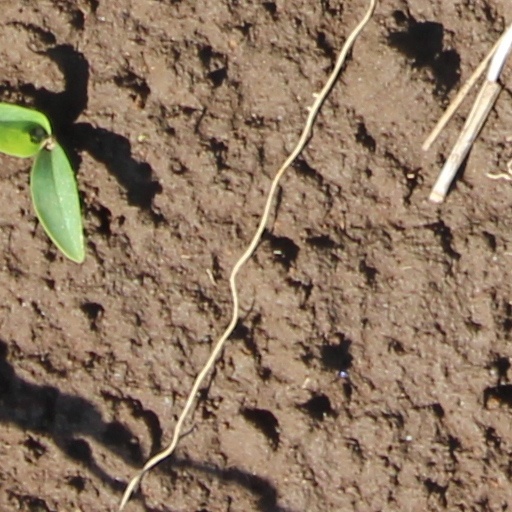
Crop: wheat